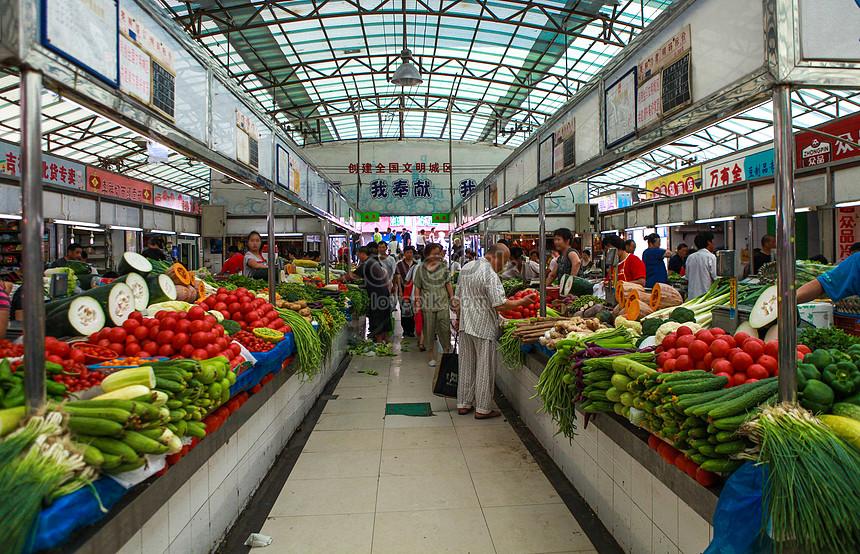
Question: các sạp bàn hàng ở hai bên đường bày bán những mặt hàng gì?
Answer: mặt hàng rau củ quả